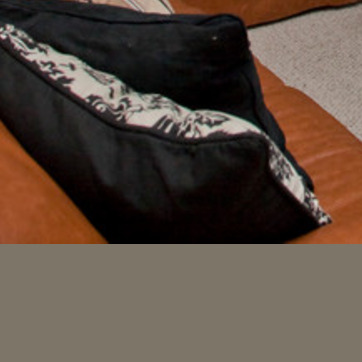
Material: fabric